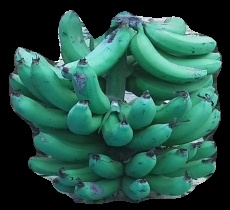
Variety: pachbale
Grade: grade3